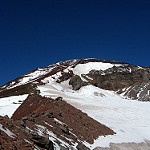
Label: mountain